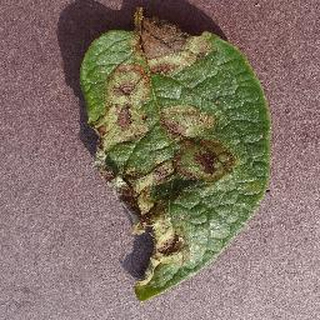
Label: potato_late_blight